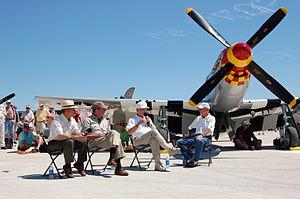
Clarence Emil « Bud » Anderson, né le 13 janvier 1922 à Oakland, est un aviateur américain de la Seconde Guerre mondiale. Il a aussi participé à la guerre du Viêt Nam.